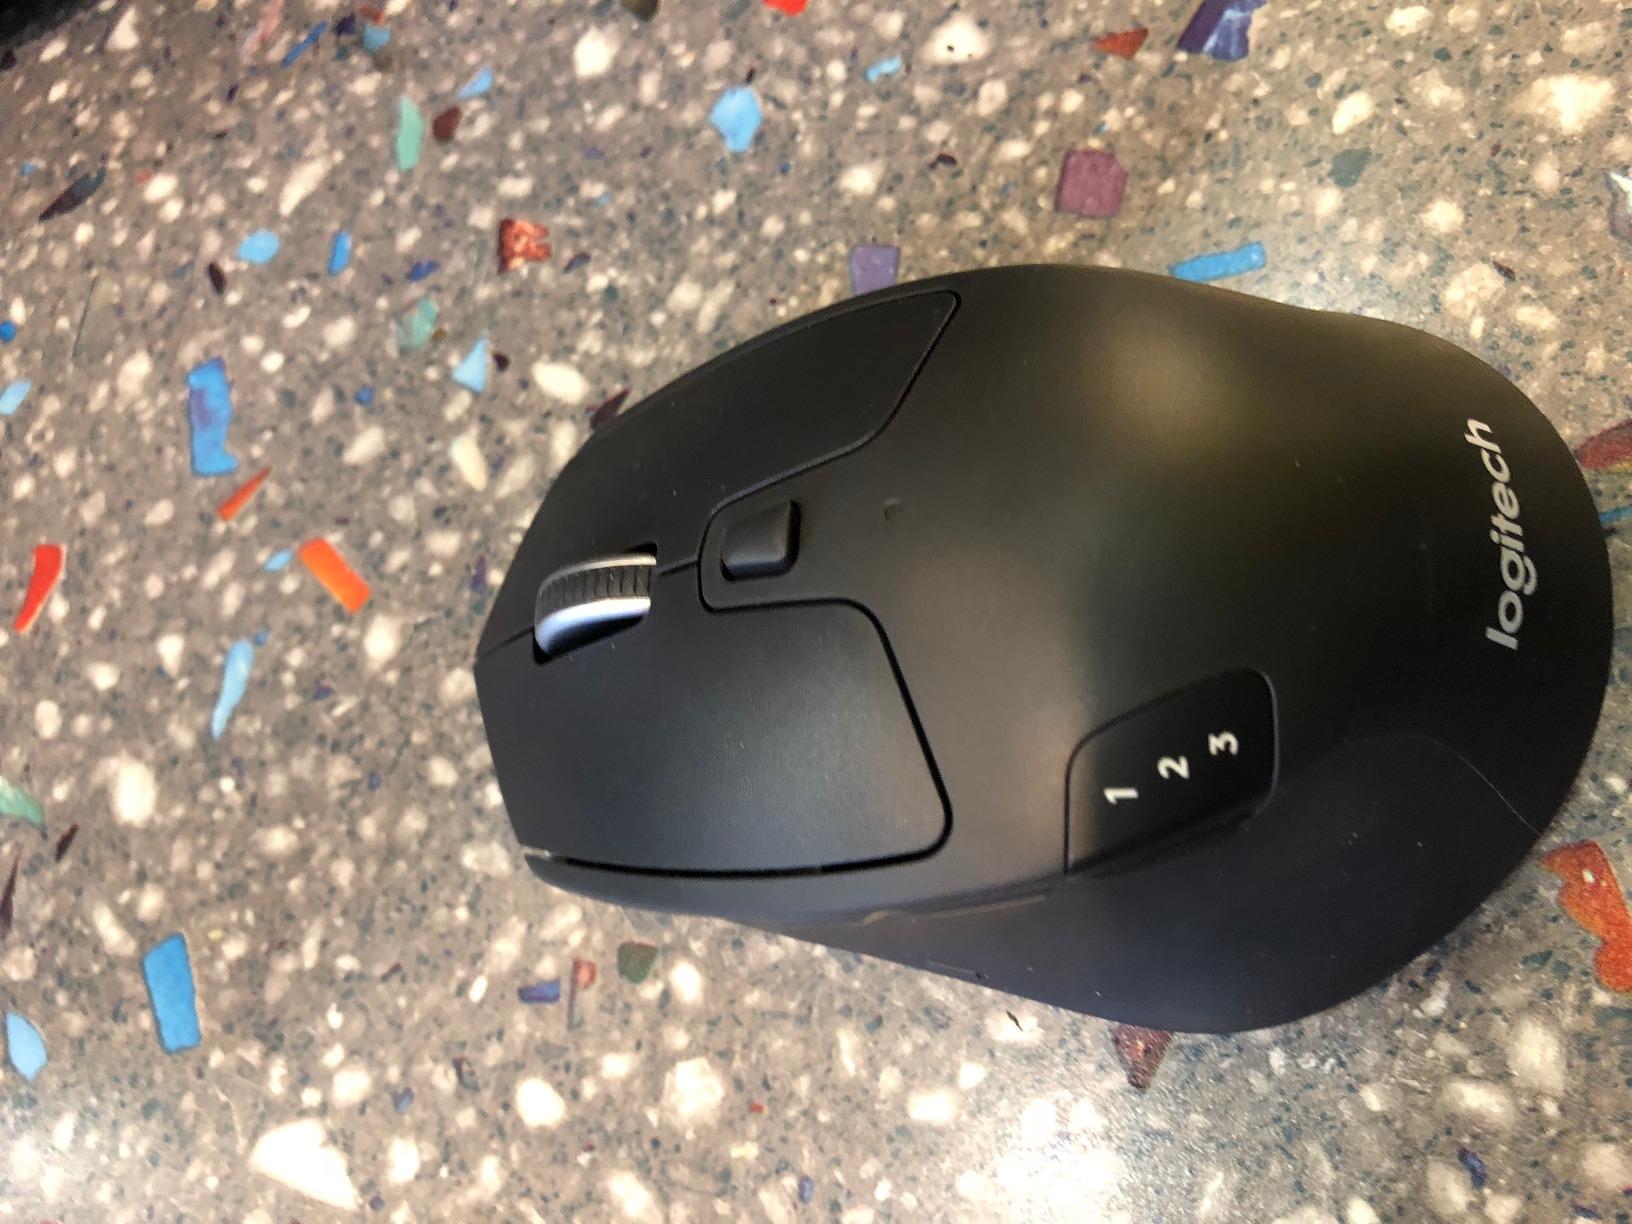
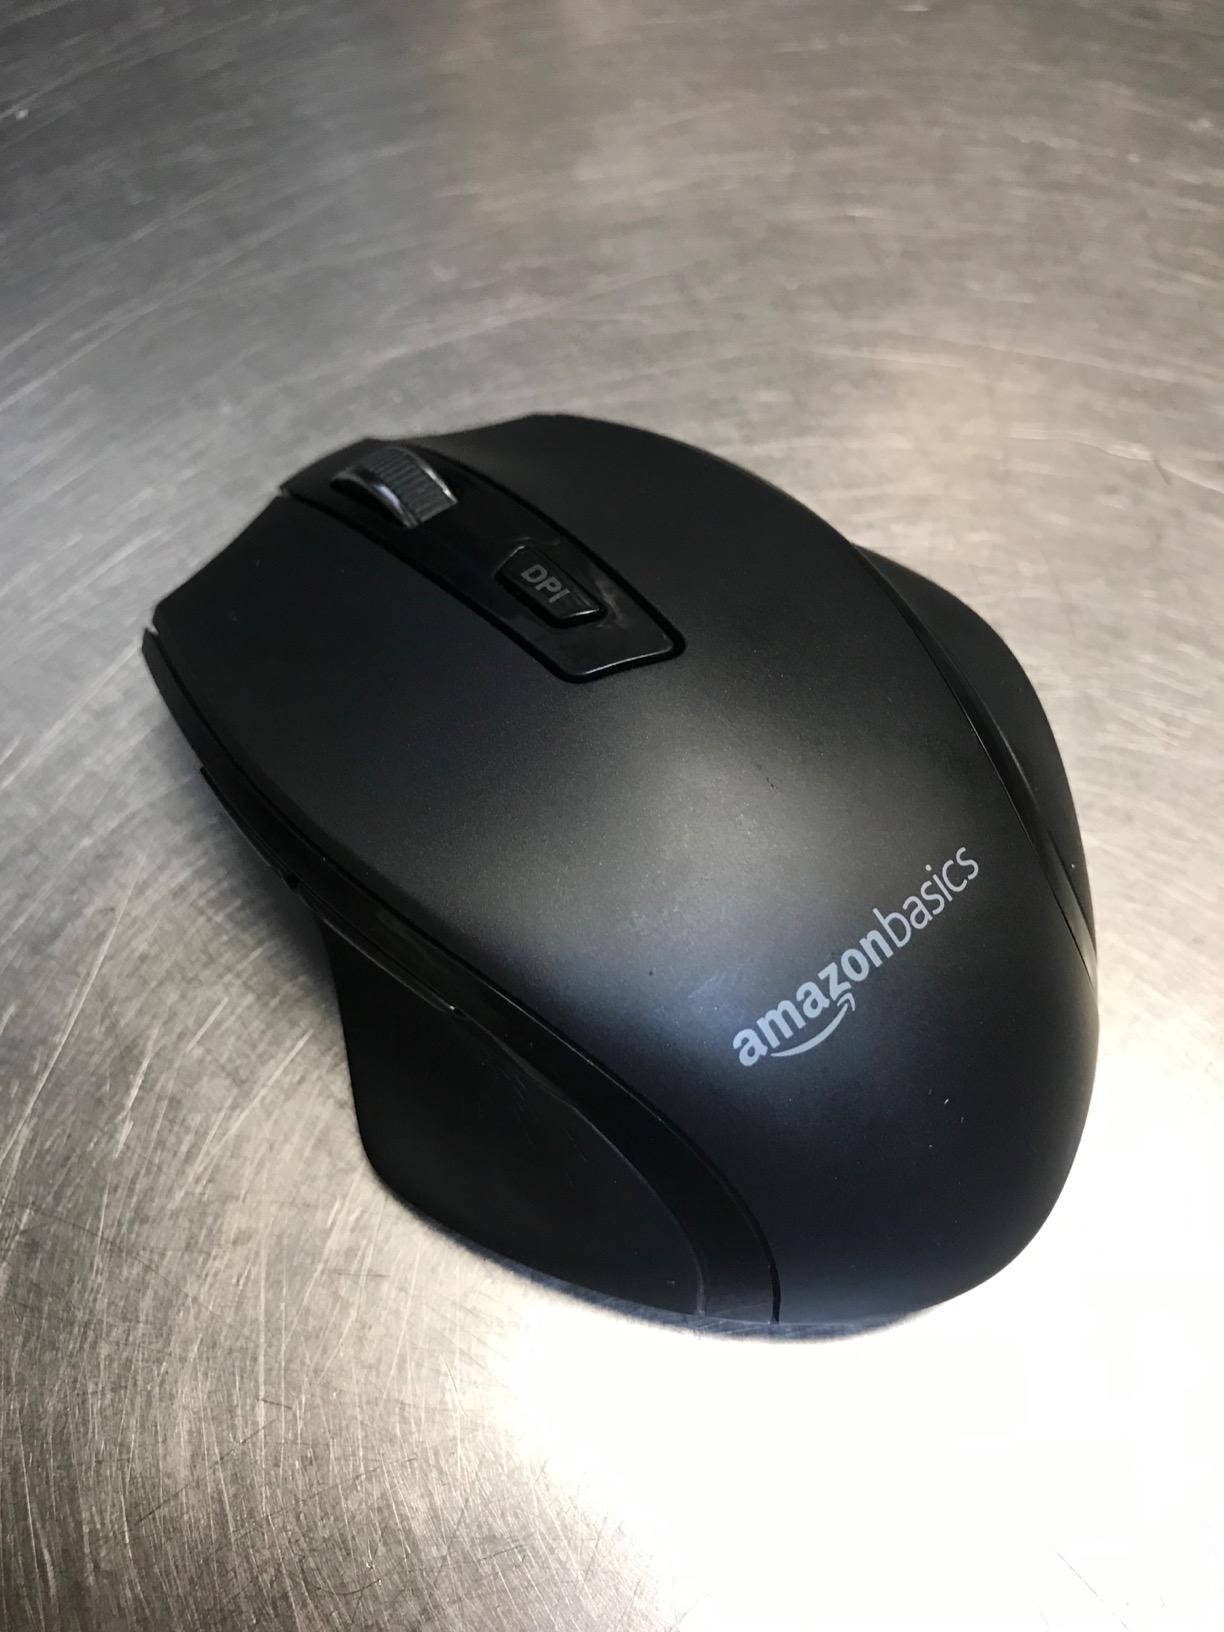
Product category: mouse
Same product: no